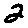
Label: 2